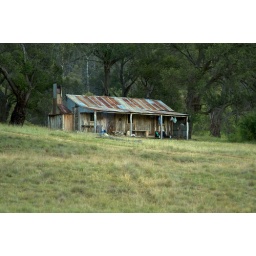
At home in the forest